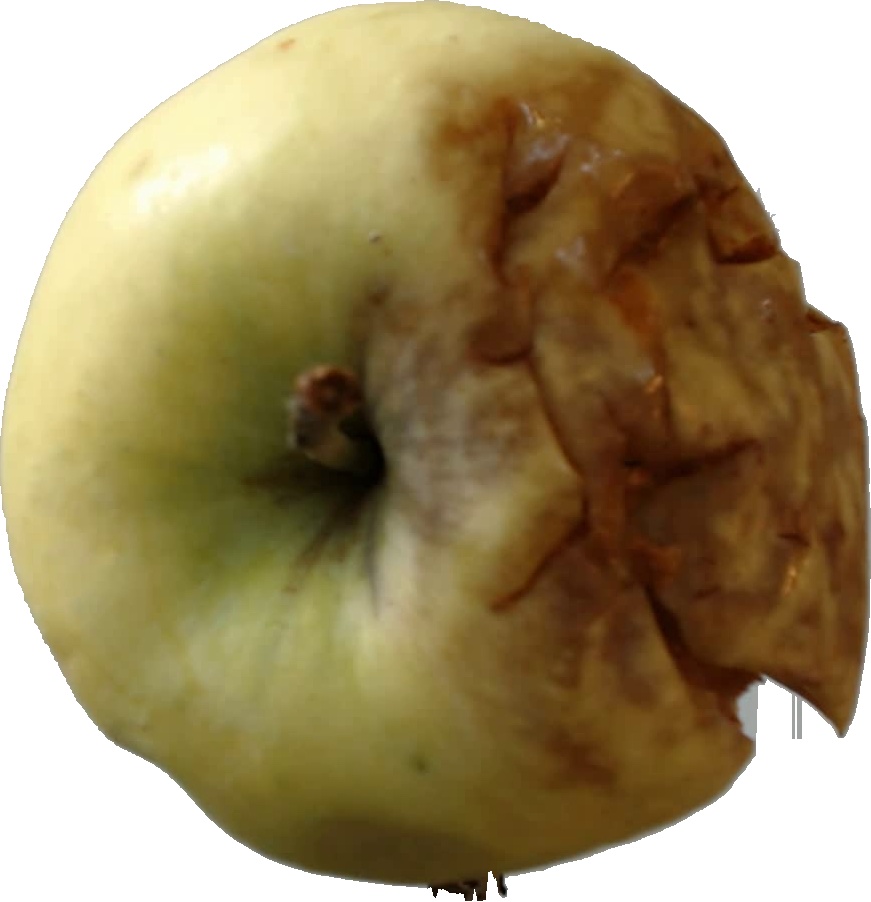
Label: apple_hit_1